Ottoman architecture

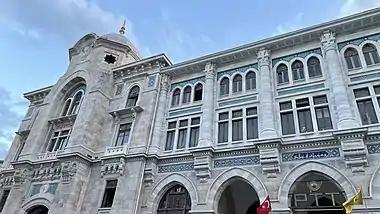
The Grand Post Office in Sirkeci, Istanbul, is one of the earliest Ottoman Revival buildings that marked the First national architectural movement (1909)

The first structures to exhibit the new Baroque style are several fountains and sebils built by elite patrons in Istanbul in 1741–1742. The most important monument heralding the new Ottoman Baroque style is the Nuruosmaniye Mosque complex, begun by Mahmud I in October 1748 and completed by his successor, Osman III (to whom it is dedicated), in December 1755. Doğan Kuban describes it as the "most important monumental construction after the Selimiye Mosque in Edirne", marking the integration of European culture into Ottoman architecture and the rejection of the classical Ottoman style. It also marked the first time since the Sultan Ahmed I Mosque (early 17th century) that an Ottoman sultan built his own imperial mosque complex in Istanbul, thus inaugurating the return of this tradition.